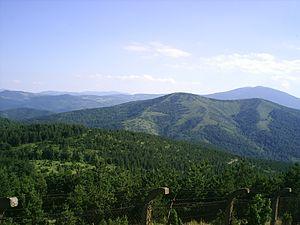
Les aires naturelles protégées de Serbie couvrent une superficie de 5 443 km², soit environ 6 % du territoire du pays.
Le mont Goč est une montagne du centre-sud de la Serbie. Son point culminant, le pic de Krnja jela, s'élève à une altitude de 1 127 m. Il se trouve au nord de l'ensemble montagneux du Kopaonik.